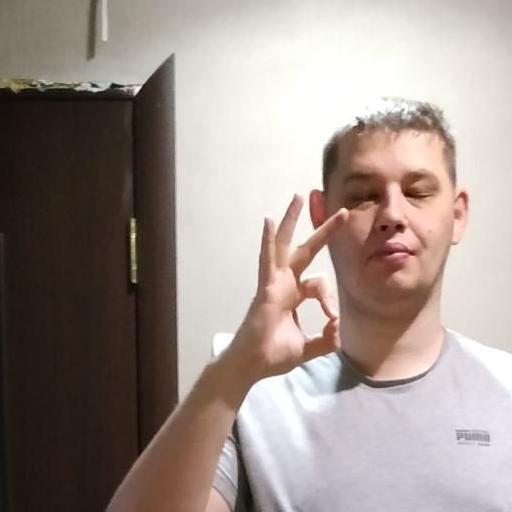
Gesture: ok